Chinese government response to COVID-19

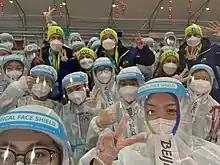
The Australian team pictured with local staff at the 2022 Winter Paralympics. All wear personal protective equipment in adherence with China's bio-secure bubble at the event.

China's zero-COVID policy had implications for the 2022 Winter Olympics and Paralympics in Beijing. Protocols included a bio-secure bubble for international athletes separated from the Chinese public, with only local spectators at a strict capacity limit permitted to attend. Beijing has maintained one of the strictest COVID controls in the world, which is why thousands of people showed defiance against Chinese authorities by protesting at universities and in major cities. Their demands included not only freedom from constant Covid tests and lockdowns, but also an end to strict censorship and tight control of the Communist Party over all aspects of life.